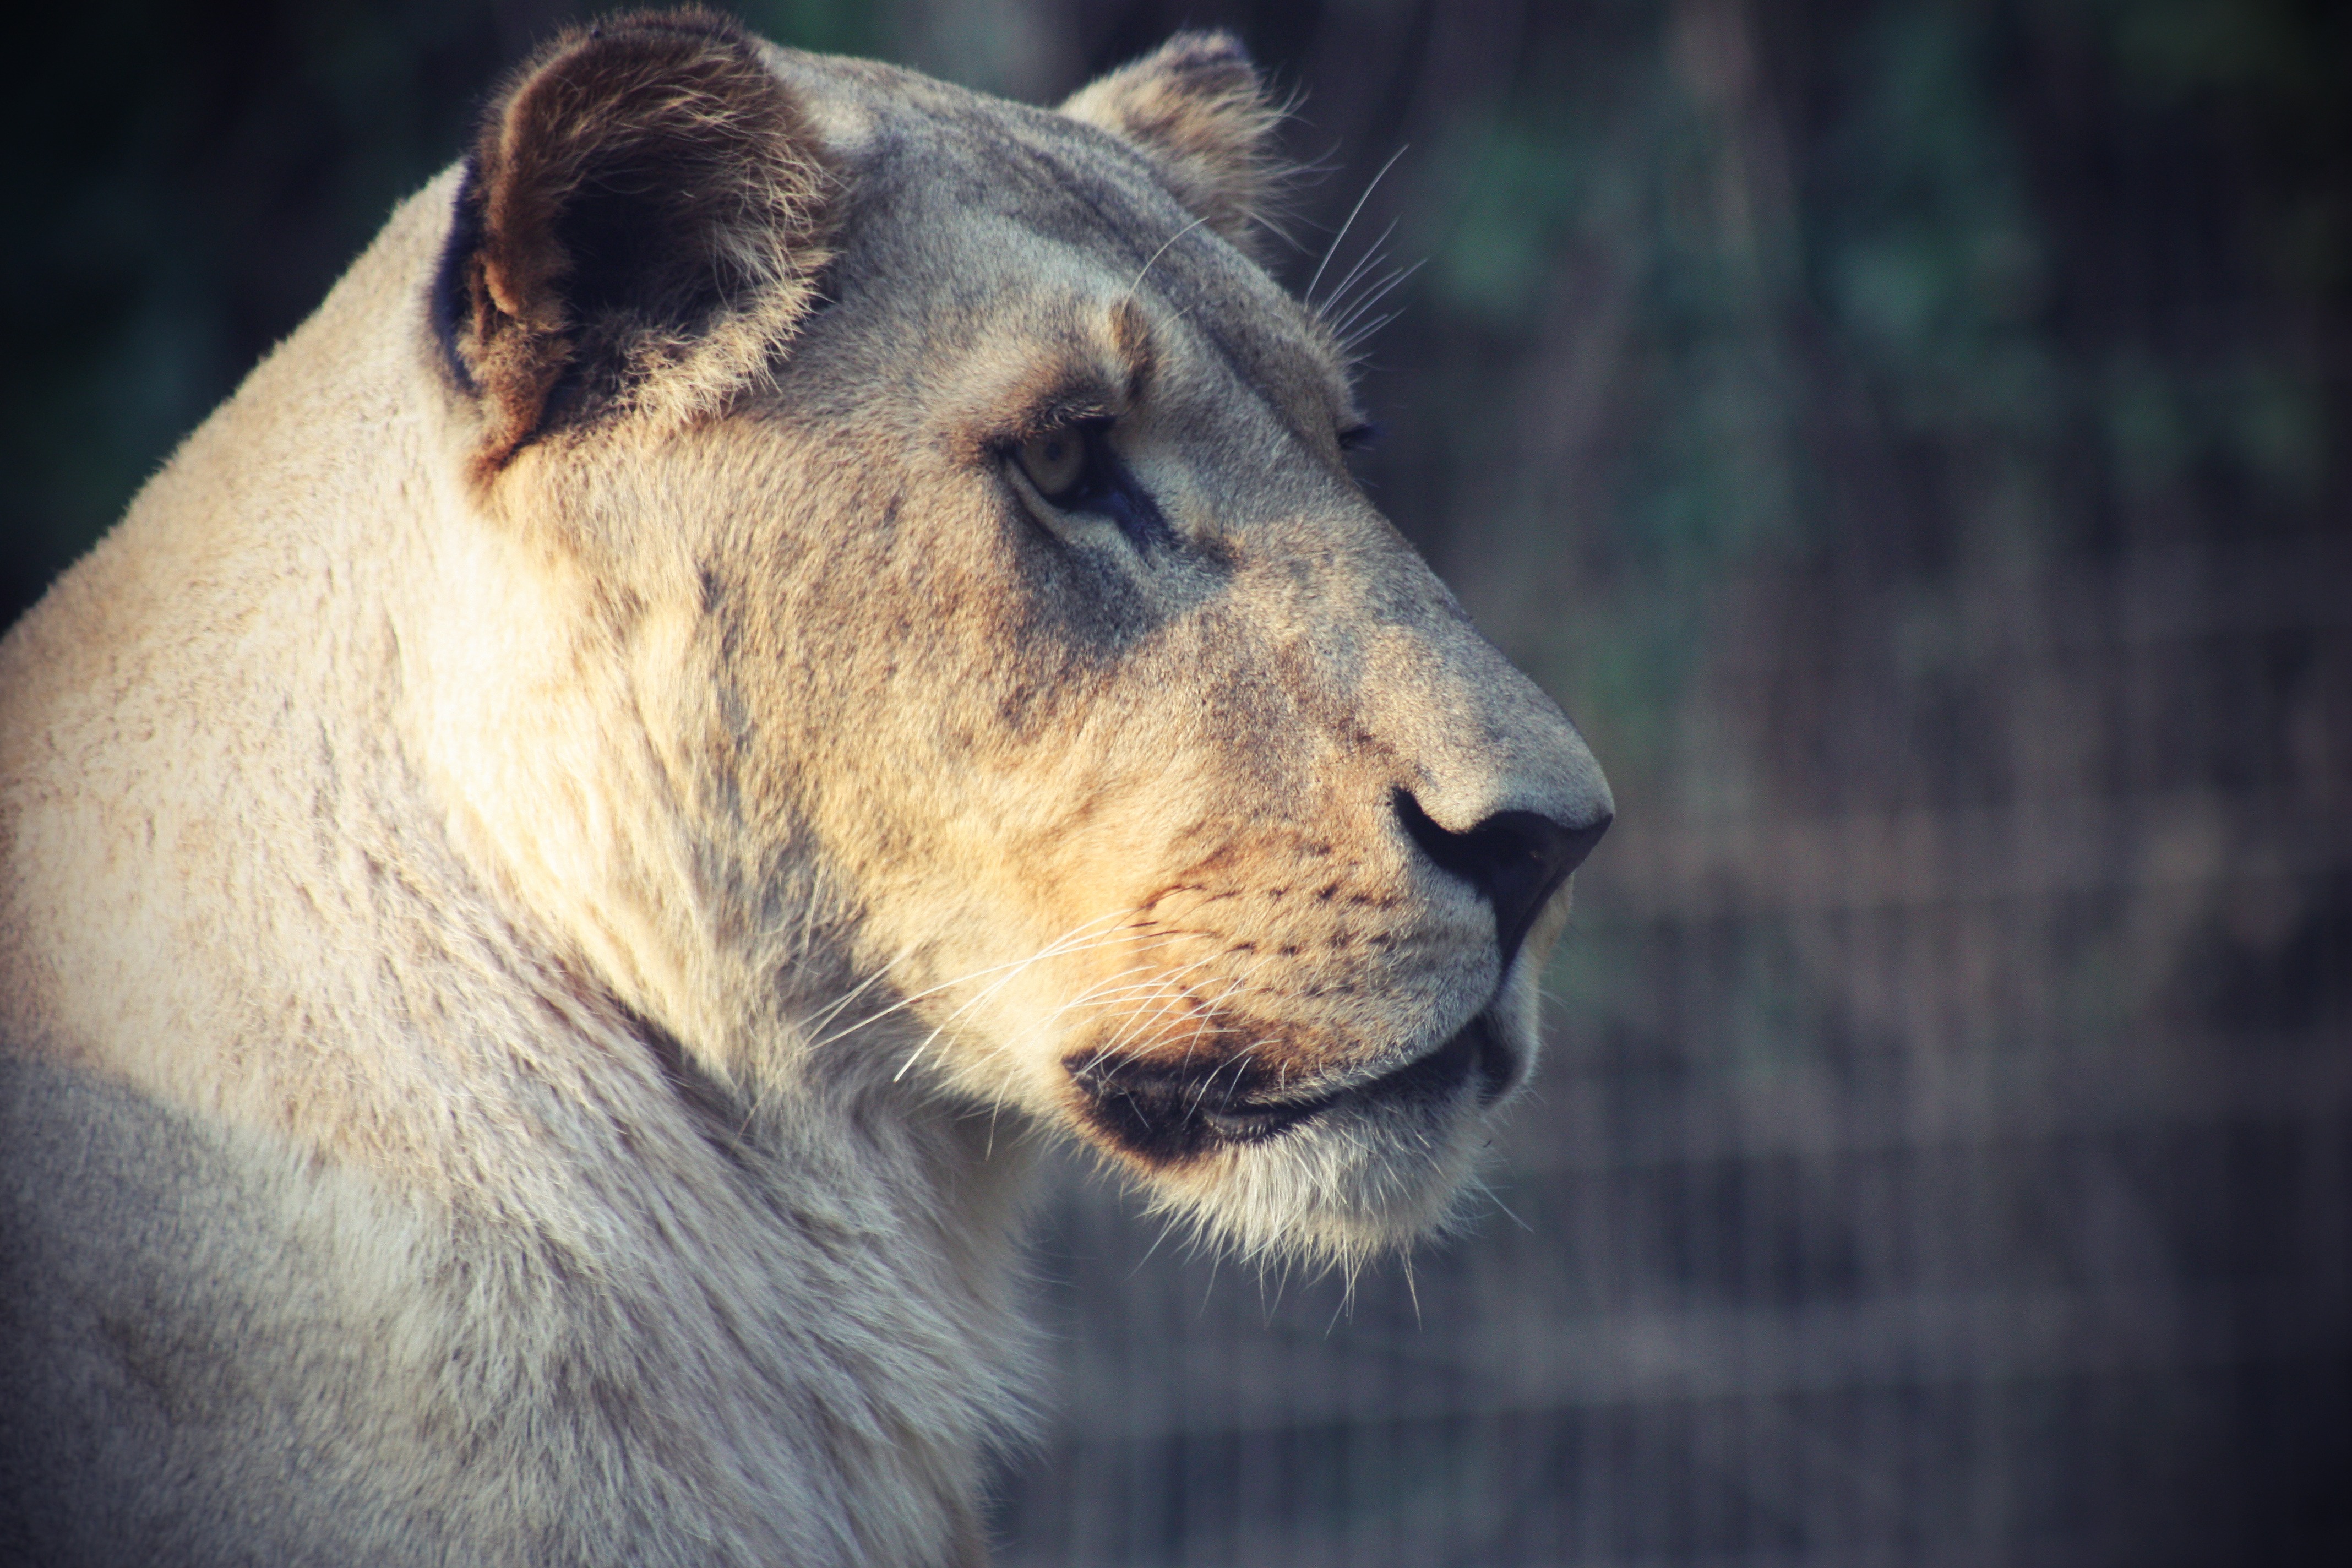
animal, female, wildlife, cat, mammal, mane, predator, fauna, lion, lioness, big cat, close up, nose, whiskers, snout, animals, vertebrate, lomo, big cats, cat like mammal